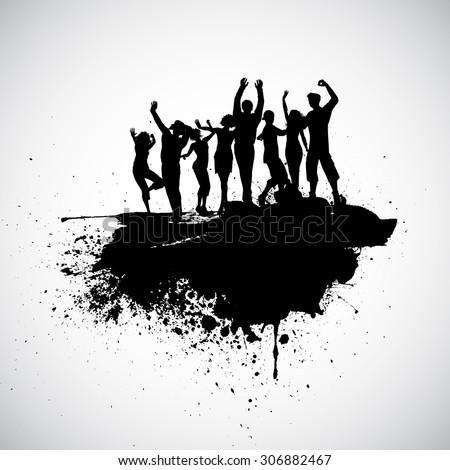
silhouettes of people dancing on a grunge background